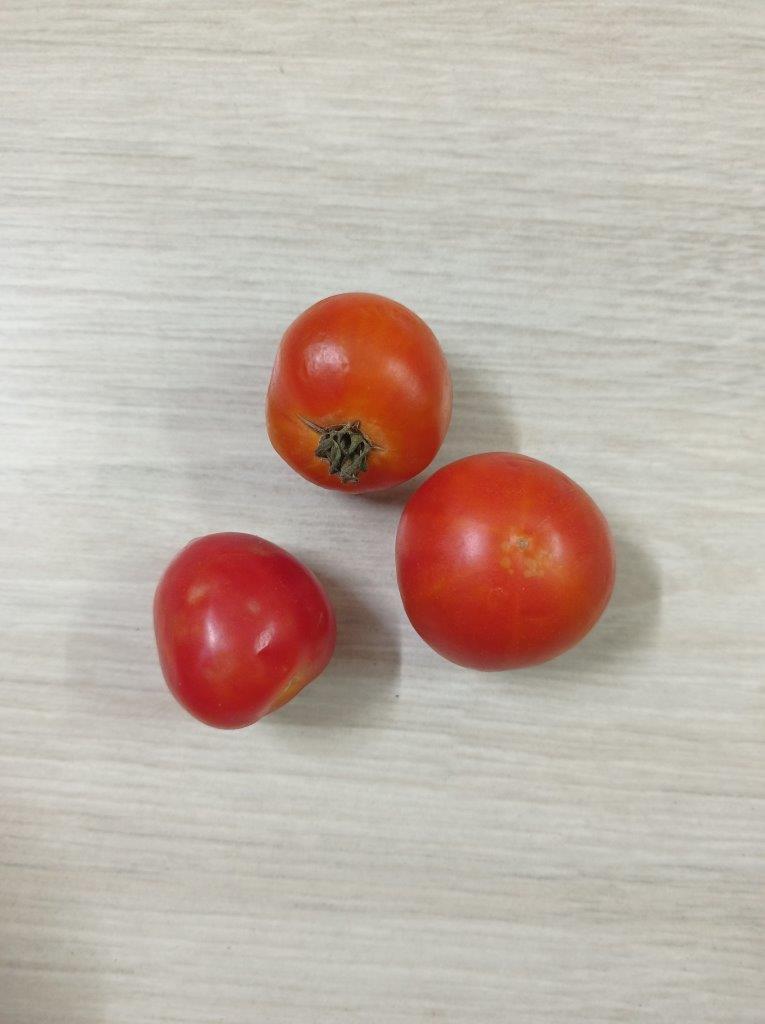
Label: Fresh